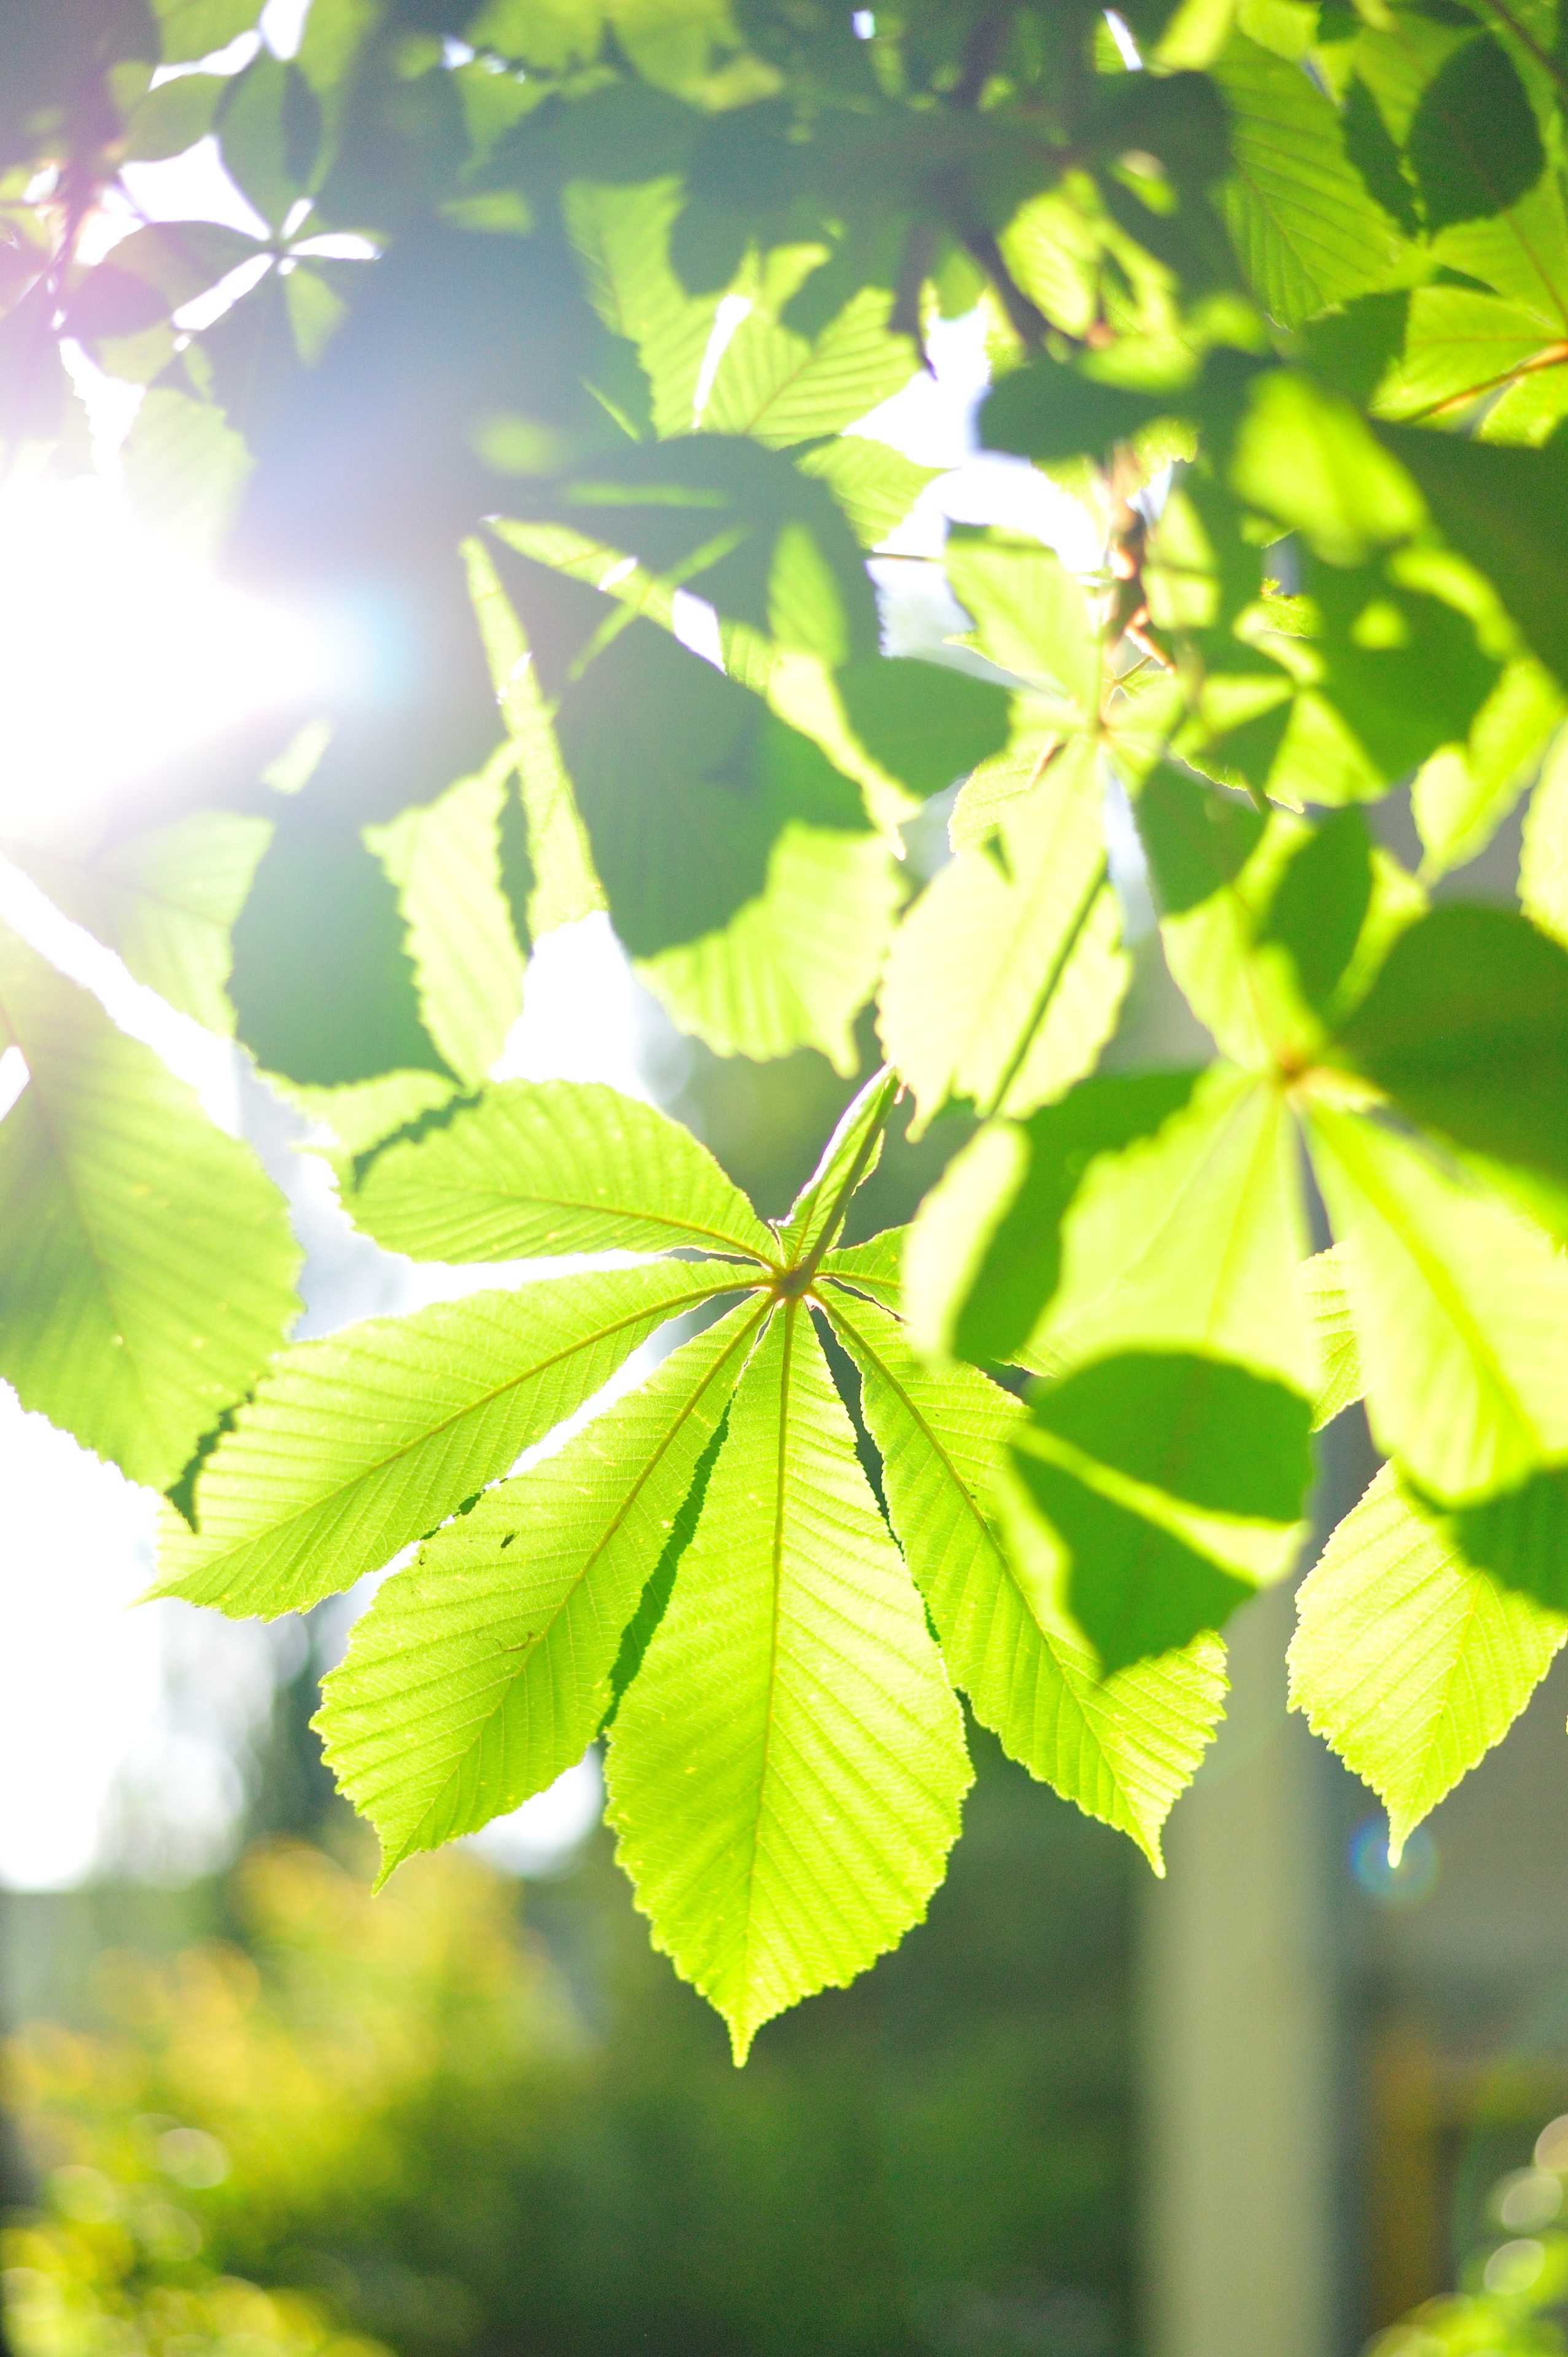
tree, nature, branch, plant, sunlight, leaf, flower, green, produce, birch, autumn, botany, yellow, maple tree, leaves, shrub, deciduous, chestnut, kiev, flowering plant, maidenhair tree, plant stem, woody plant, land plant